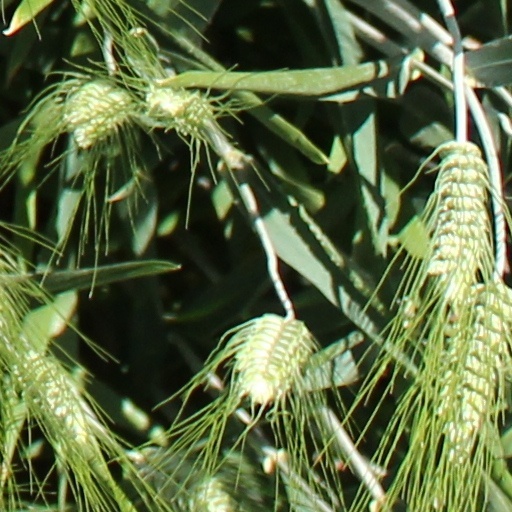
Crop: wheat